El maleficio

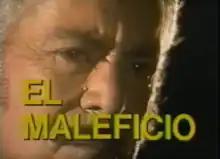
Title card

El maleficio (English: "The Curse") is a Mexican supernatural horror telenovela directed by Raúl Araiza and produced by Ernesto Alonso for Televisa in 1983. The telenovela was so successful in 1983 that a sequel was made under the title of "" in 1986.